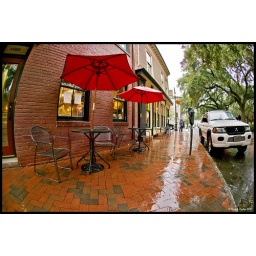
Empty tables and chairs on a rainy afternoon outside of a little cafe near Chippewa Square in Savannah Georgia.